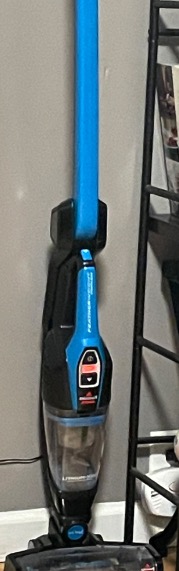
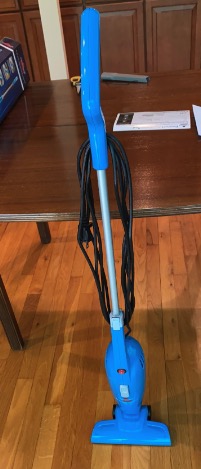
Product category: items_vacuum
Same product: no